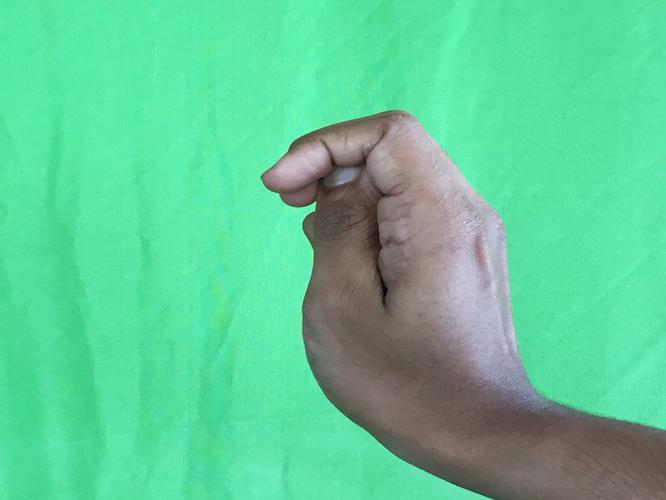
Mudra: Katakamukha_2
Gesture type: single_hand